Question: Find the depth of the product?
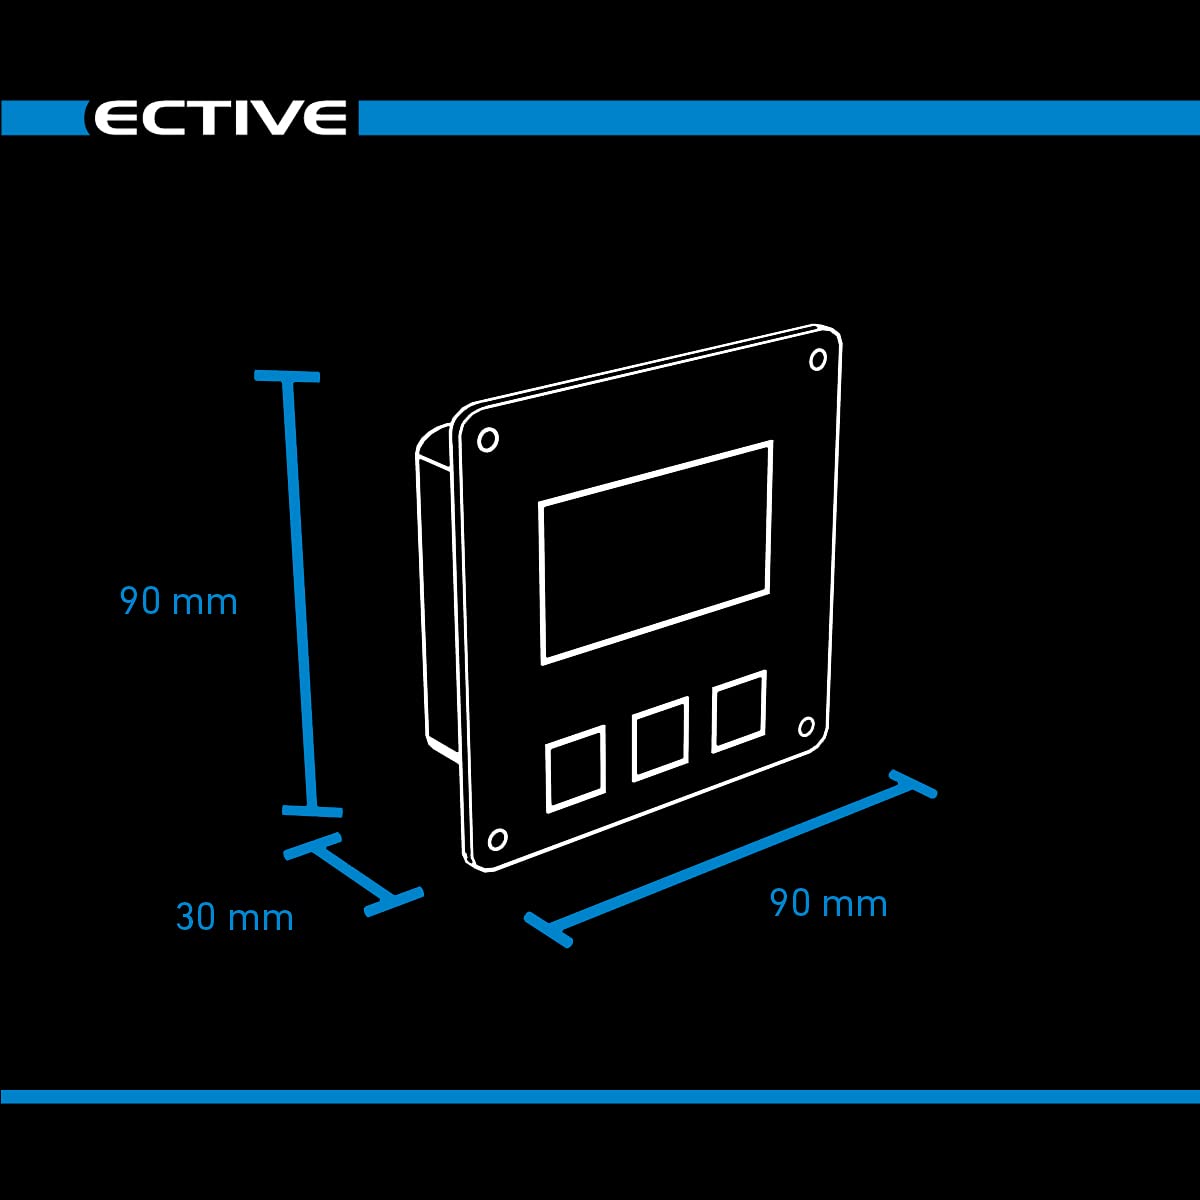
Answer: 90.0 millimetre